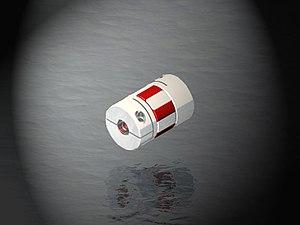
En génie mécanique, un accouplement est une transmission entre les extrémités de deux arbres en rotation pour transmettre un couple de l'un à l'autre. La fonction première des accouplements est de lier deux pièces mobiles d'une machine tournante tout en rattrapant, jusqu'à un certain point, un certain désalignement ou des jeux. Dans une acception plus générale, l'accouplement peut désigner un composant mécanique servant à connecter les extrémités de pièces adjacentes. En principe, les accouplements ne permettent pas le débrayage des arbres durant le mouvement ; toutefois, certains dispositifs sont dotés d'un limiteur de couple qui enclenche un patinage ou un débrayage complet lorsqu'un couple limite est atteint. Le choix d'un accouplement adapté peut permettre de réduire la durée de maintenance et donc le coût de fonctionnement.